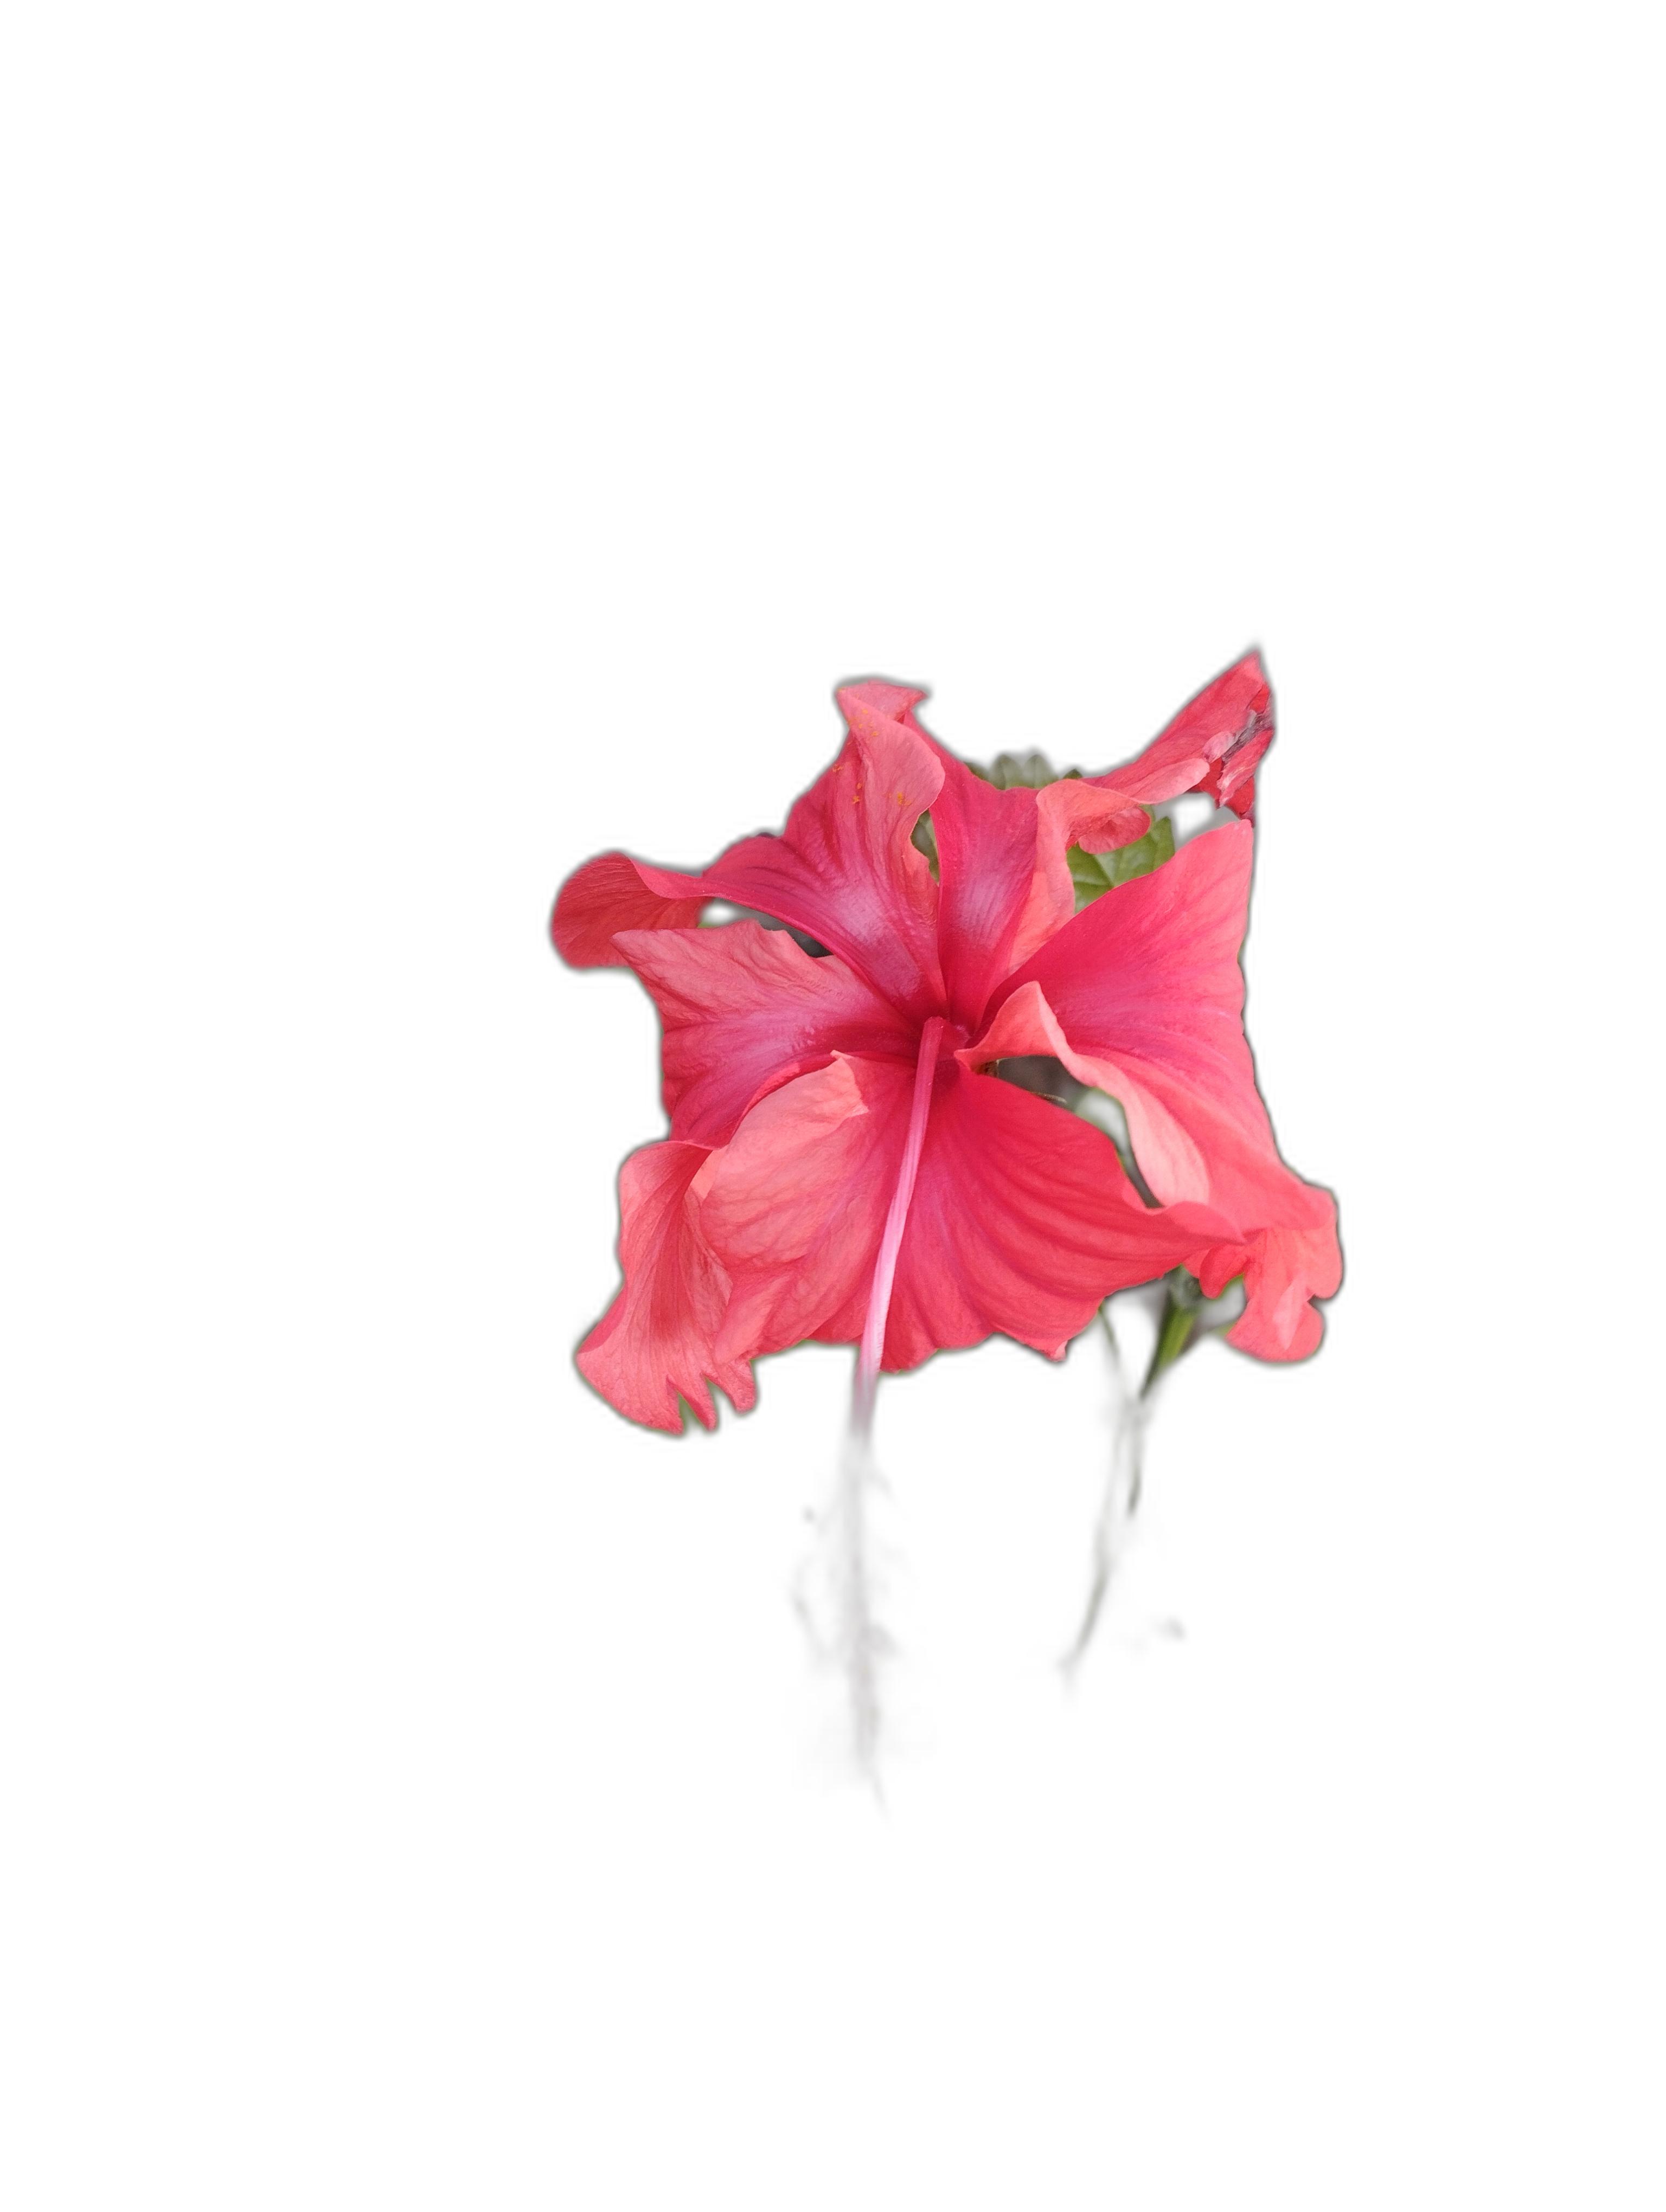
Label: Hibiscus